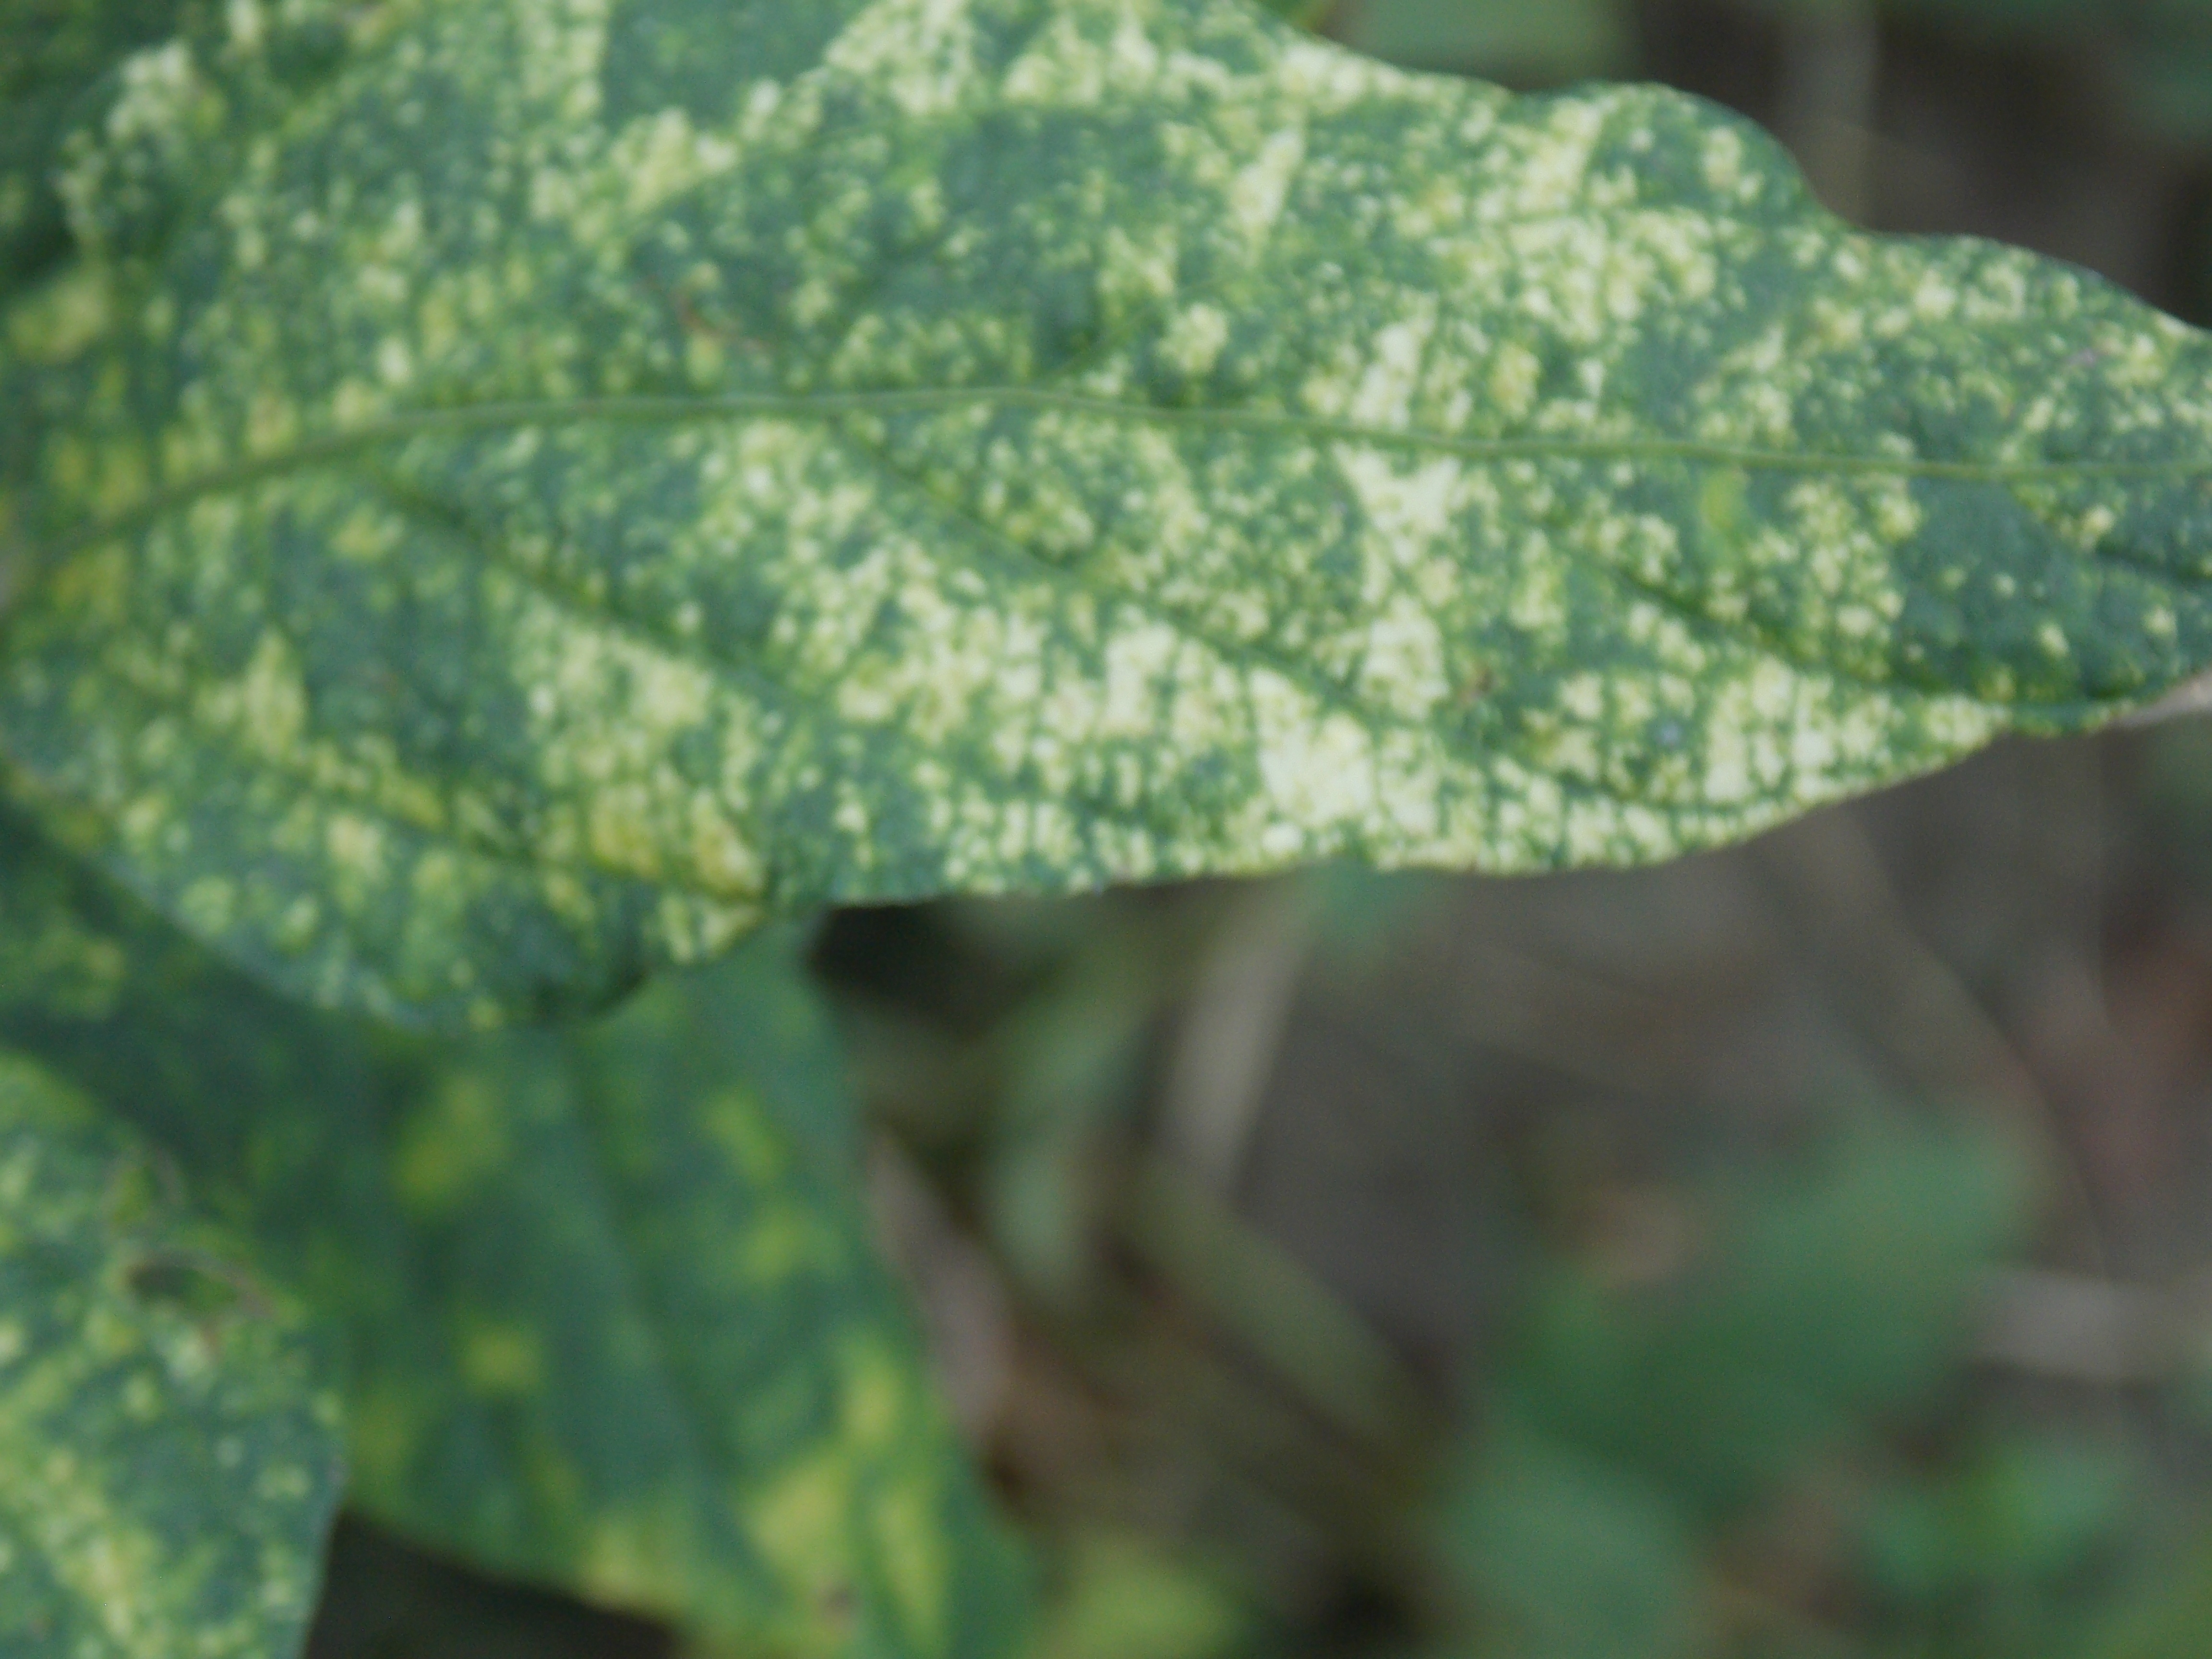
Label: Disease